Damascus Crown

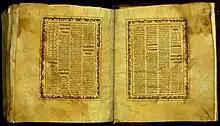
Page 4 of the Damascus Bible

According to his colophon, the Damascus Crown was written in 1260 by Menaḥem son of Rabbi Abraham, the son of Malek, in the city of Burgos in Castile (modern-day Spain). The book was transferred to the Khush al-Bâsha al-Anâbi Synagogue in Damascus, Syria, hence the name of the Crown today. Historian and orientalist, Abraham Harkavy, examined the codex when visiting Damascus in 1886. He was followed by in 1919, who also examined the codex.